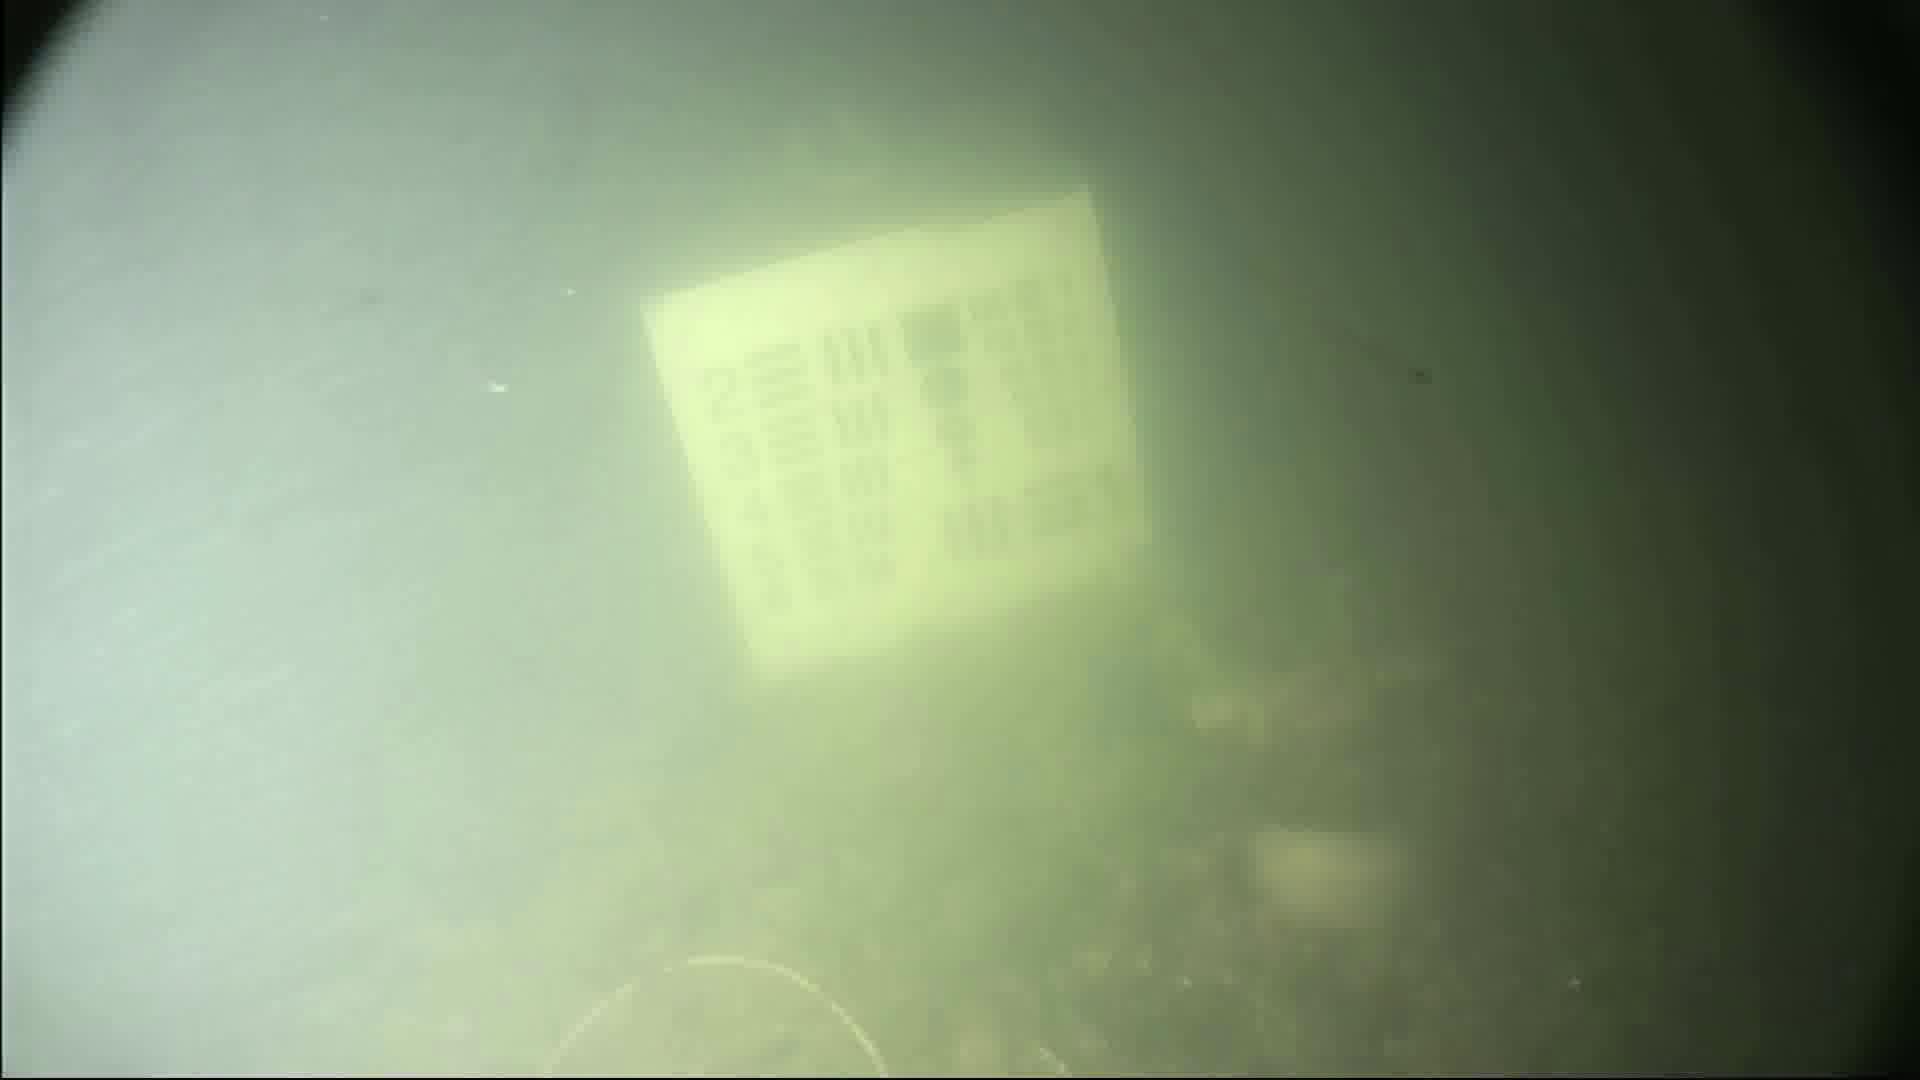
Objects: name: fish